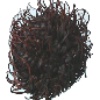
Label: rambutan